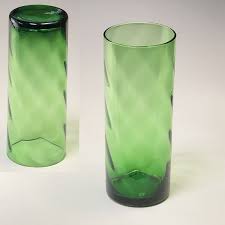
Waste category: glass